Sino-German Center for Research Promotion

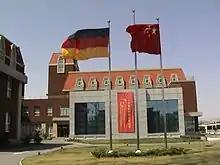
Front view of the SGC

The Sino-German Center for Research Promotion (SGC) is a joint institution based in Beijing, established by the German Research Foundation and the National Natural Science Foundation of China (NSFC).